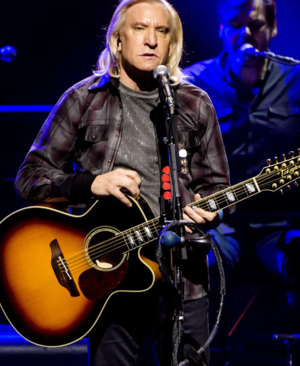
Le Crossroads Guitar Festival est un festival de musique créé en 1999 par Eric Clapton, à forte influence rock. Ce dernier choisit les musiciens qui se produisent sur scène ; Clapton déclare qu'ils font partie des meilleurs et qu'ils ont gagné son respect.